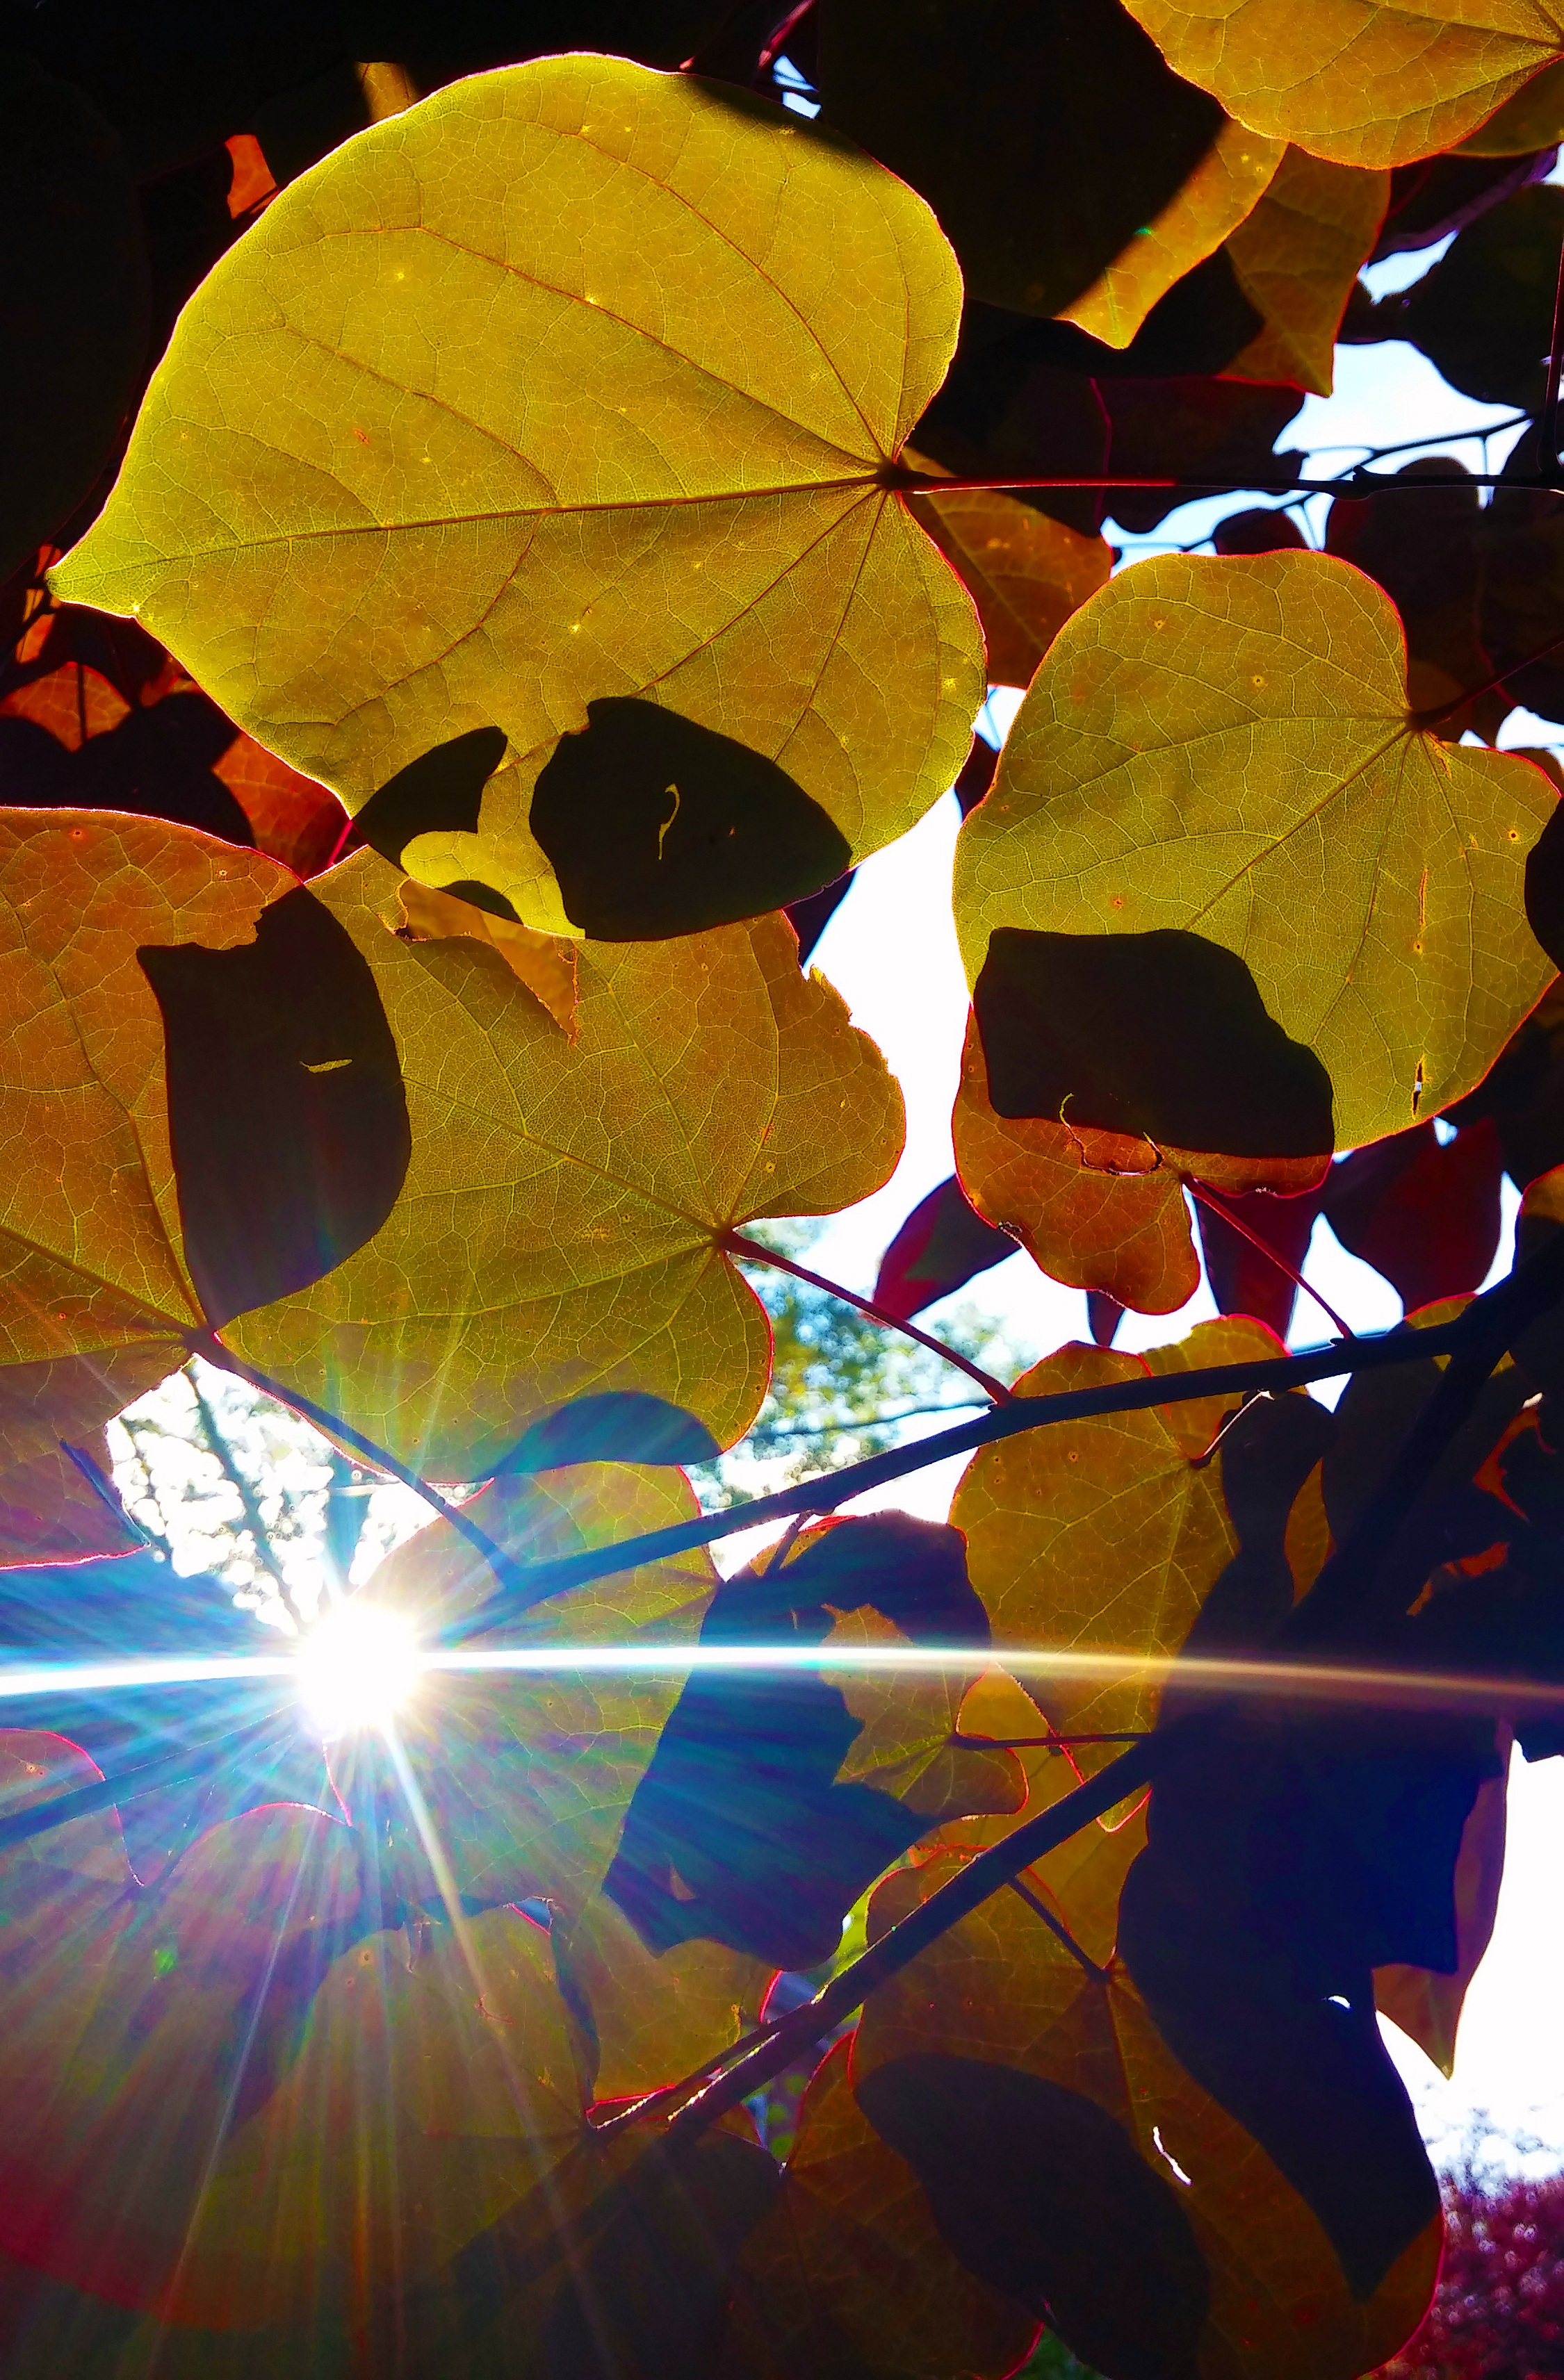
tree, nature, branch, light, plant, sunlight, leaf, fall, flower, foliage, reflection, color, autumn, colorful, yellow, season, leaves, seasonal, colours, redbud, kentucky red bud